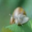
Label: snail